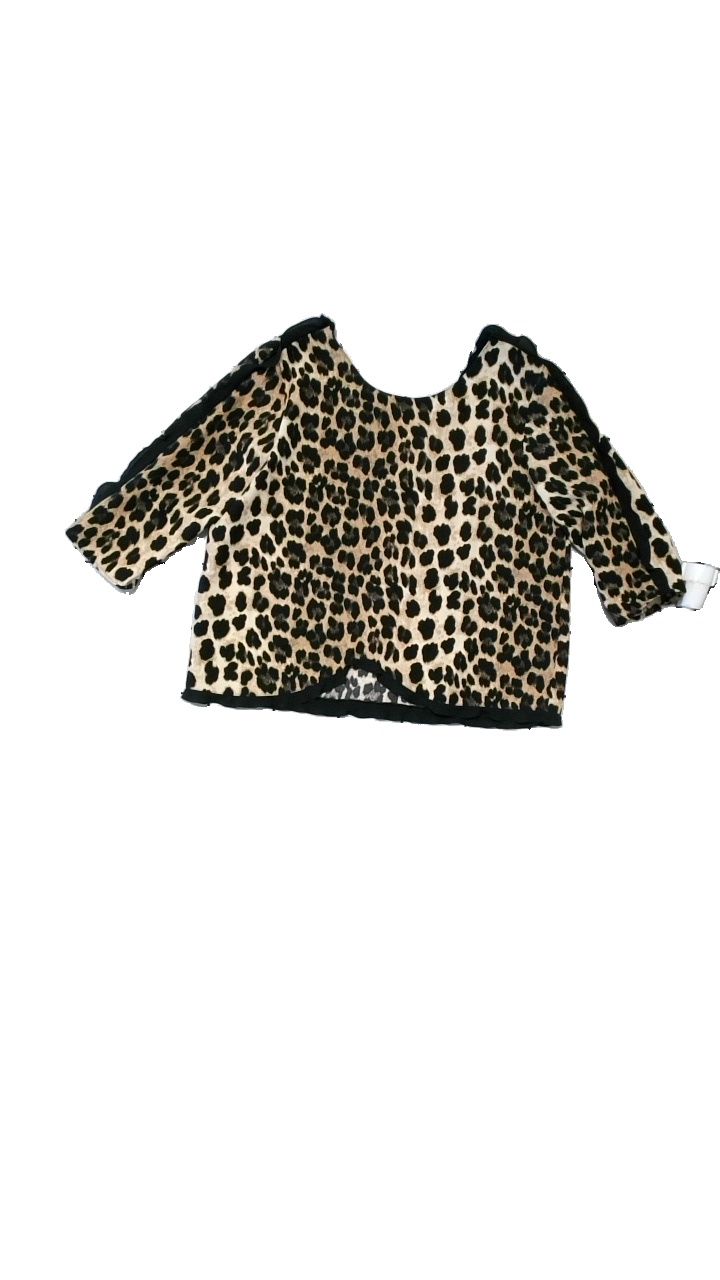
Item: Blouse (Ladies)
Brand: Missing
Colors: Black, Brown, Multicolor
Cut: C-collar, Loose
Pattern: Animal print
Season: All
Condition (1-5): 4
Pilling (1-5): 4
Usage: Reuse
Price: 100-150